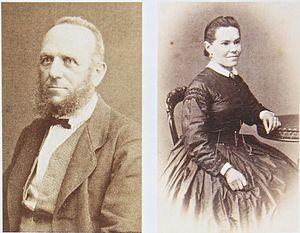
Eugen Bleuler, né à Zollikon le 30 avril 1857 et mort dans la même commune le 15 juillet 1939, est un psychiatre suisse. Il est connu pour avoir inventé et introduit dans le vocabulaire psychiatrique les termes de schizophrénie et d'autisme.